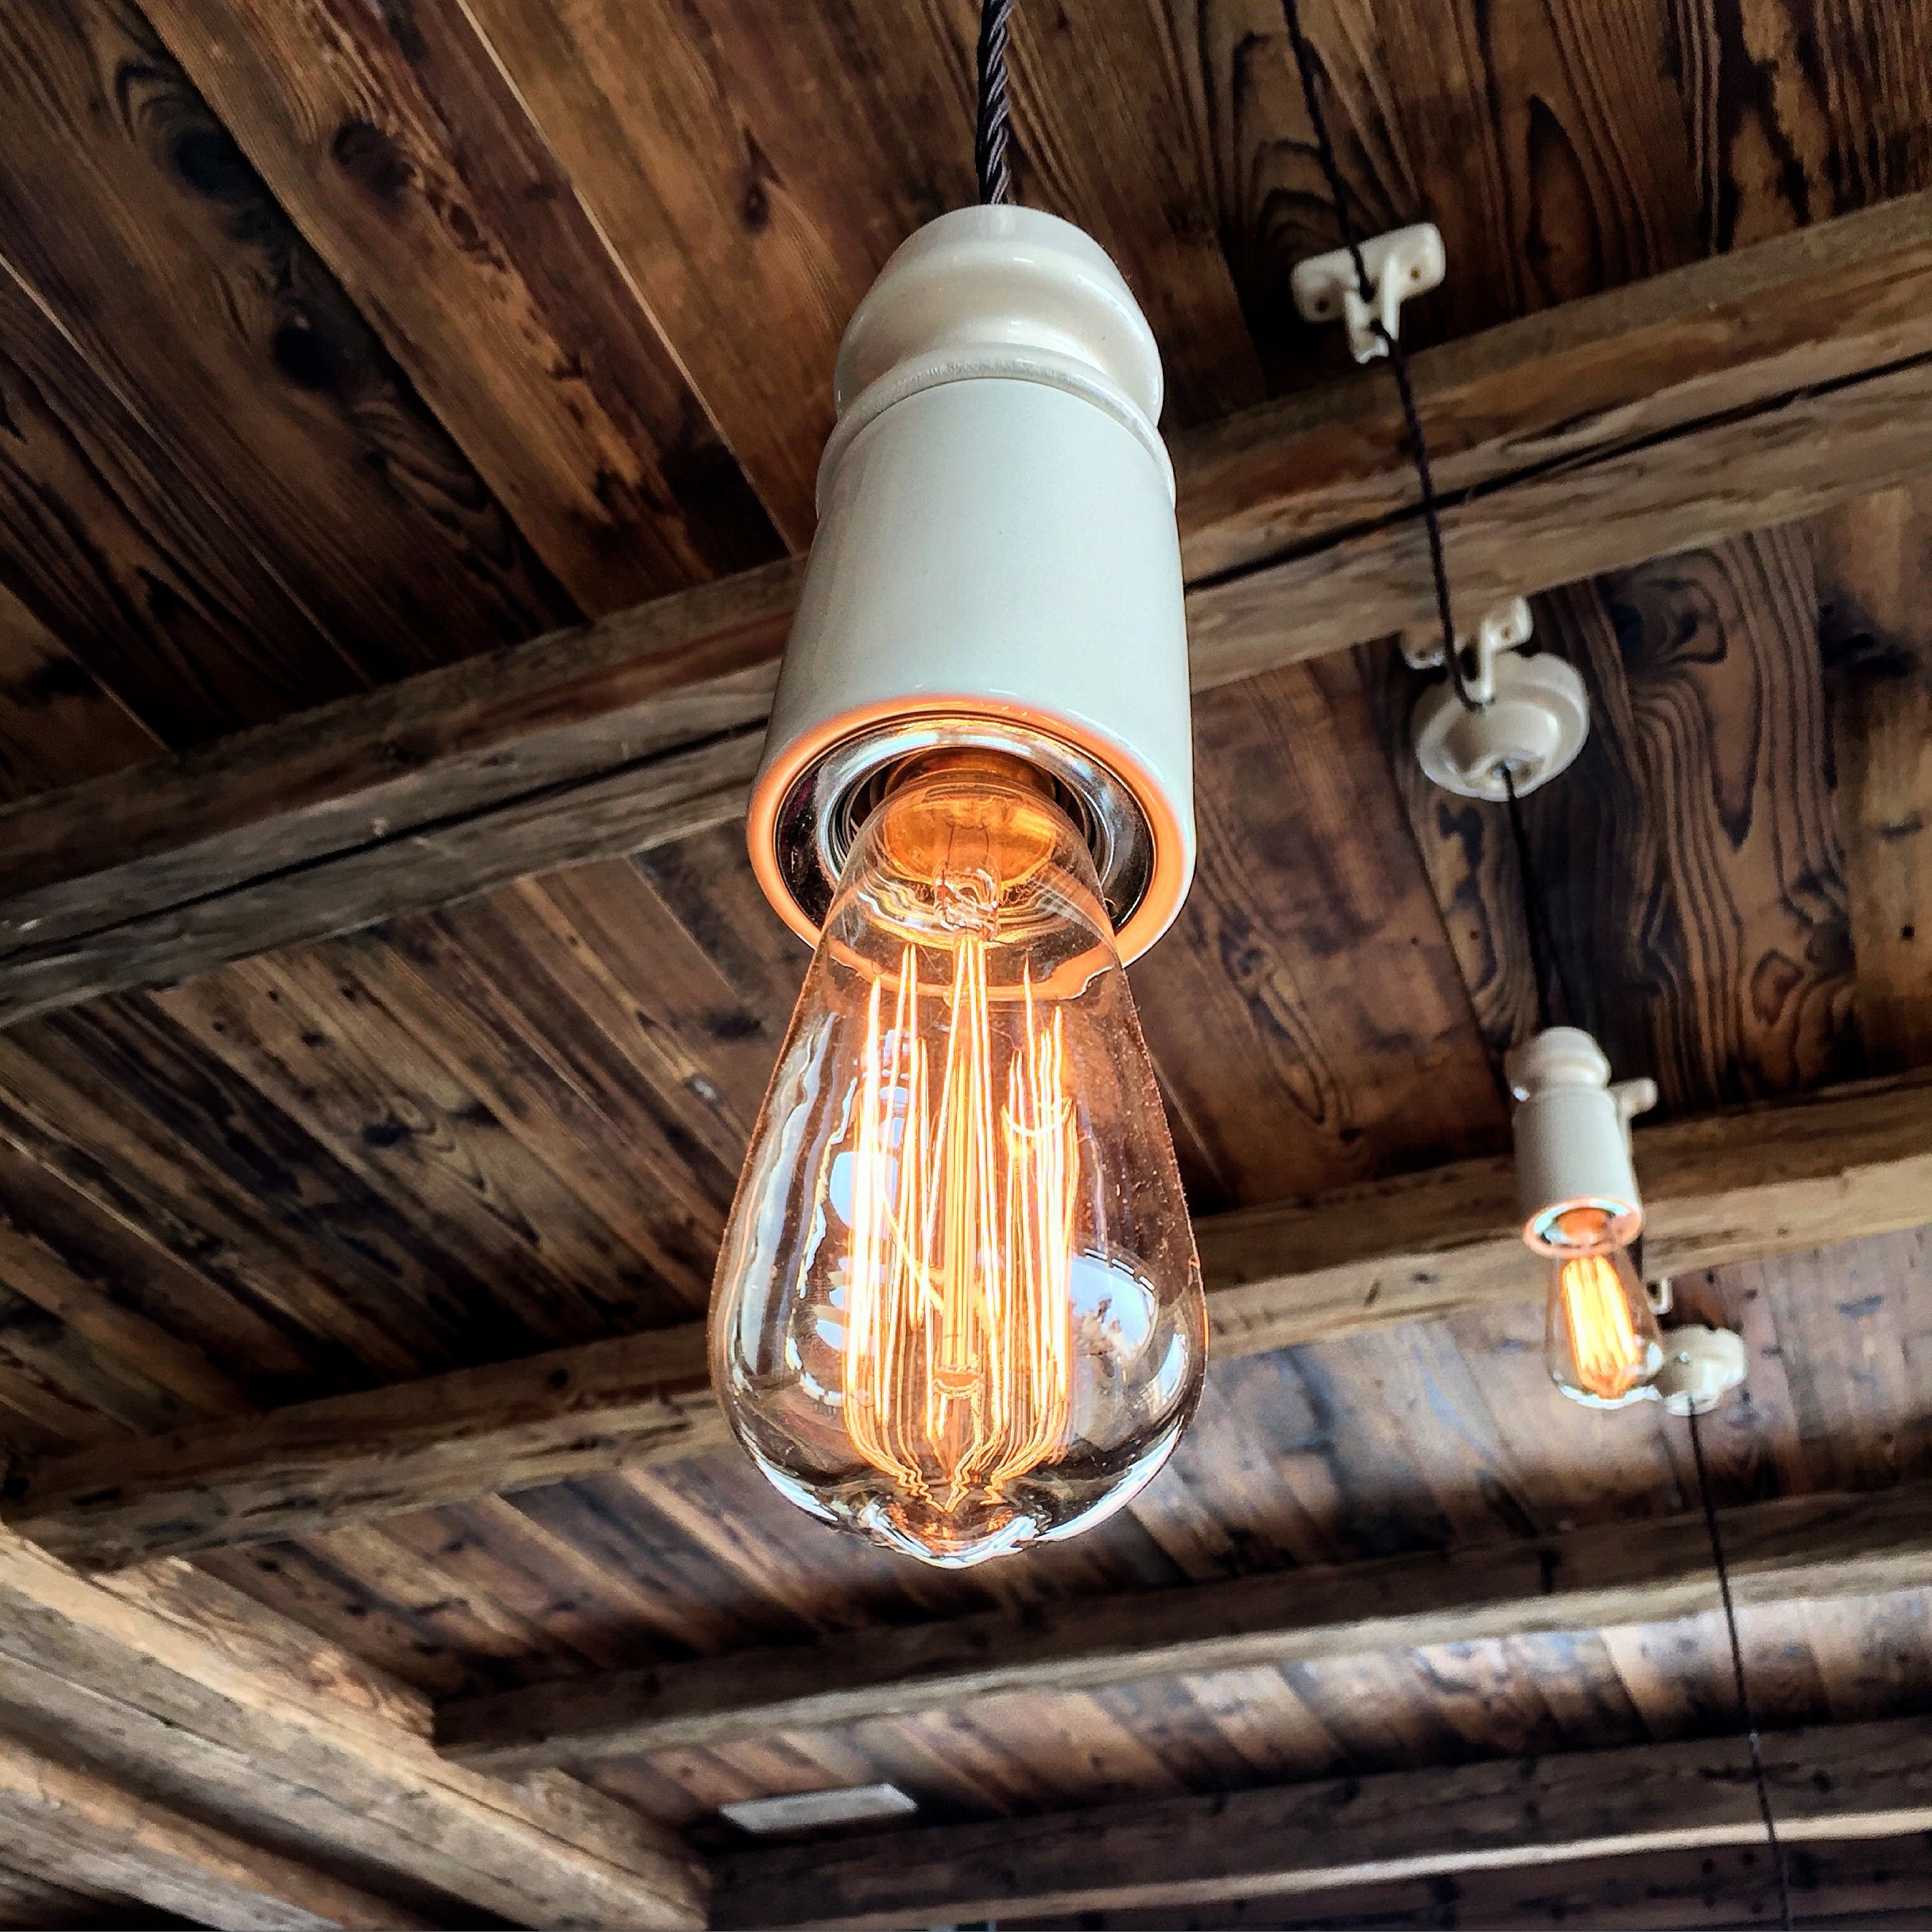
light, wood, drink, bottle, furniture, lighting, refuge, baita, man made object